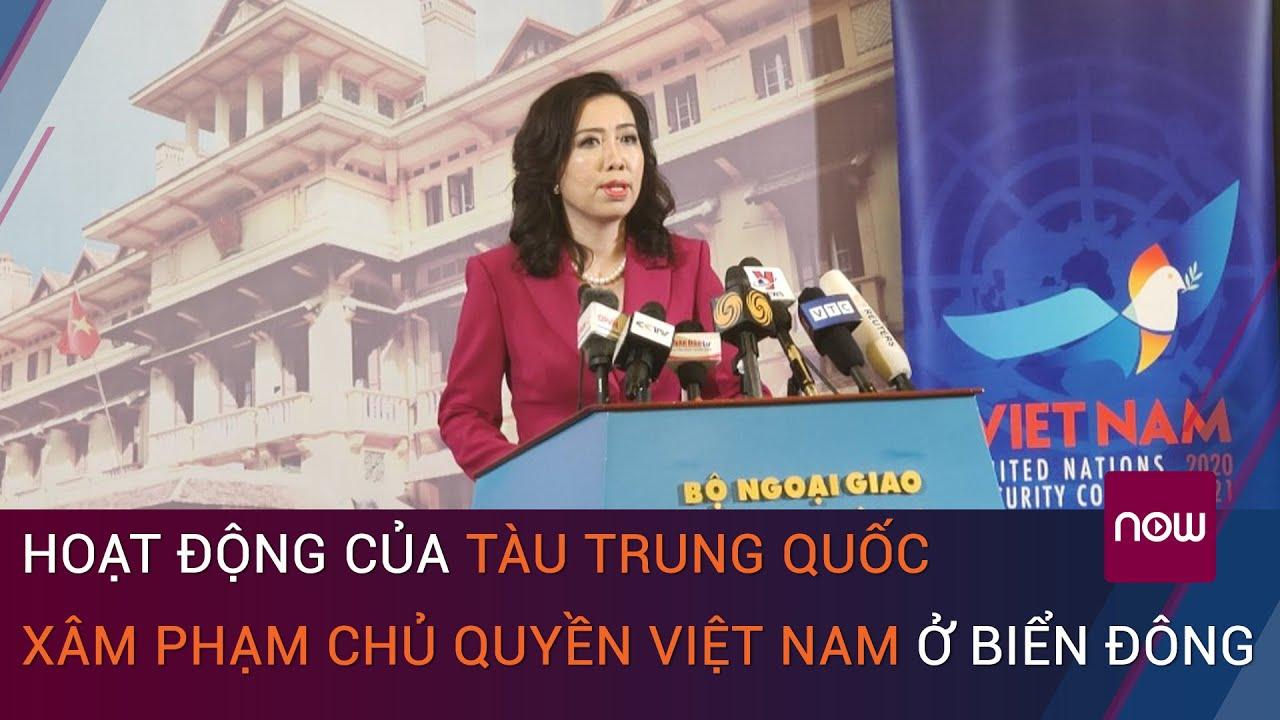
một người phụ nữ đang phát biểu trước những chiếc micro